The Marriages Between Zones Three, Four and Five

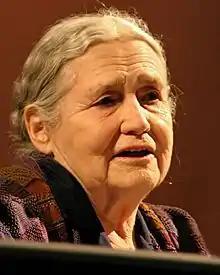
A head-and-shoulders photograph of an elderly woman

When Lessing published "Shikasta" in 1979, the first book in her "Canopus in Argos" series, it represented a major shift of focus for the author. In her earlier books, Lessing had established a name for herself as a writer of realistic fiction; in "Shikasta" she introduced her readers to the spiritual and mystical themes in Sufism. In the mid-1960s Lessing had become interested in Sufism, an Islamic belief system, after reading "The Sufis" by Idries Shah. She described "The Sufis" as "the most surprising book [she] had read", stating that it "changed [her] life". Lessing later met Shah, who became "a good friend [and] teacher". In the early 1970s Lessing began writing inner space fiction, which included the novels "Briefing for a Descent into Hell" (1971) and "Memoirs of a Survivor" (1974), and in the late 1970s she turned to science fiction when she wrote "Shikasta", in which she used many Sufi concepts.